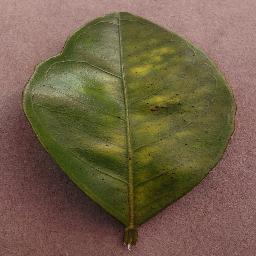
Label: Orange___Haunglongbing_(Citrus_greening)